Arab citizens of Israel

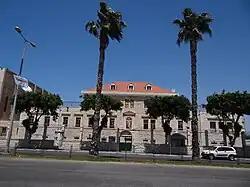
Catholic school in Haifa: High level Christian schools are among Israel's best performing educational institutions.

Christian Arabs comprise about 9% of the Arab population in Israel. At the end of 2019, approximately 70.6% reside in the Northern District, 13.3% in the Haifa District, 9.5% in the Jerusalem District, 3.4% in the Central District, 2.7% in the Tel Aviv District and 0.5% in the Southern District. There are 135,000 or more Christian Arabs in Israel (and more than 39,000 non-Arab Christians). As of 2014 the Melkite Greek Catholic Church was the largest Christian community in Israel, where about 60% of Israeli Christians belonged to the Melkite Greek Catholic Church, while around 30% of Israeli Christians belonged to the Greek Orthodox Church of Jerusalem. The Christian communities in Israel run numerous schools, colleges, hospitals, clinics, orphanages, homes for the elderly, dormitories, family and youth centers, hotels, and guesthouses.